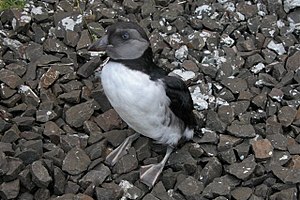
Lunde / Kendetegn
Juvenil lunde
Lunden, i folkemunde kaldet søpapegøje, er en alkeart. Længden er cirka 30 cm og fuglen er let kendelig i sommerdragten på det store trekantede og farvestrålende næb. Den har desuden et stort hoved og orangefarvede ben. Den flyver med korte og hurtigt svirrende vinger.